Gary Chapman (author)

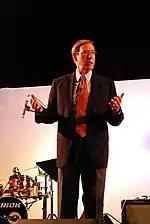
Chapman speaking at a conference in 2010.

Chapman is perhaps best known for his concept of "Five Love Languages", helping people express and receive love through one of five "languages," specifically: words of affirmation, quality time, receiving gifts, acts of service, or physical touch. Chapman argues that, while each of these languages is enjoyed to some degree by all people, a person will usually speak one primary language. He argues that all five are important, but that they can be individually ranked (after answering the love language profile questions he designed for this purpose).